2015 Russian Grand Prix

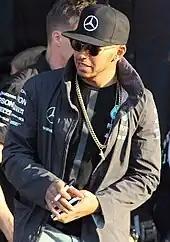
Lewis Hamilton won the race for Mercedes.

By lap 20, Max Verstappen, impeded by his tyre failure at the start, had moved up into twelfth while at the front, Hamilton extended his advantage over Bottas to 7.5 seconds on lap 24 with Vettel also moving closer to the Finn. After several drivers had opted to pit during the second safety car phase, most drivers at the front decided to come in for their regular pit stops starting on lap 25. Carlos Sainz crossed the white line when exiting pit lane, receiving a five-second penalty to be served at his second stop. Bottas was the first of the front runners to pit on lap 27, emerging into traffic. This allowed Sebastian Vettel to make up time by staying out longer, eventually emerging from his pit stop ahead of Bottas on lap 31. One lap later, Räikkönen made a pit stop as well, coming out just behind Bottas. Race leader Hamilton came in another lap later, retaining his lead without incident. On lap 37, Räikkönen used the Drag Reduction System (DRS) to move ahead of Bottas for fifth place, only for the Williams driver to retake the position in the next corner.